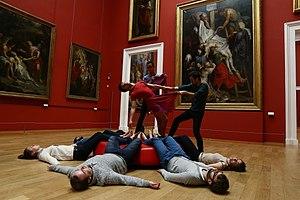
Pour l'évènement Instameet qui s'est déroulé au musée le 23 février 2016, des instagramers recomposent la scène de la Descente de Croix de Rubens. © Palais des Beaux-Arts, Photo J.M.Dautel.